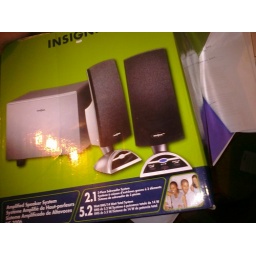
Computer speakers in cardboard box on floor of concrete backwall.